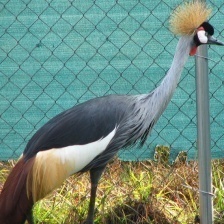
Species: AFRICAN CROWNED CRANE
Scientific name: BALEARICA REGULORUM
ImageNet parent category: crane